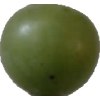
Label: grape